Andrew Lloyd Webber

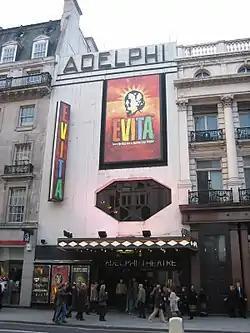
"Evita" at the West End's Adelphi Theatre. Lloyd Webber purchased the theatre in 1993.

Lloyd Webber collaborated with Rice once again to write "Evita" (1978), a musical based on the life of Eva Perón. As with "Jesus Christ Superstar", "Evita" was released first as a concept album (1976) featuring Julie Covington singing the part of Eva Perón. The song "Don't Cry for Me Argentina" became a hit single and the musical was staged at the West End's Prince Edward Theatre in a production directed by Harold Prince and starring Elaine Paige in the title role. This original production was enormously successful, eventually running for nearly eight years in the West End.